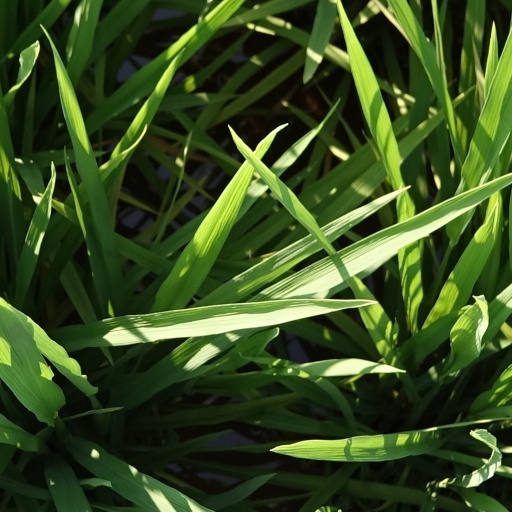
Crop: rice